Tomb of Salabat Khan II

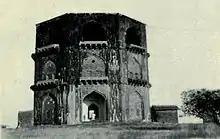
View around 1920

It is believed that the structure was planned to be seven-storey but only three were built. The building is plain and having eight sided platform. By the simple contrivance of a stone terrace built about twelve feet high and 100 yards broad, the tomb seems to rise with considerable dignity from the centre of an octagon. The tomb has angular holes so has been given that rise so during sunset, sun light falls on it.